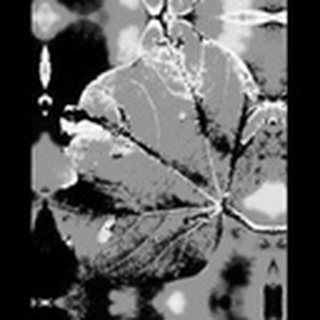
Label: cotton_bacterial_blight